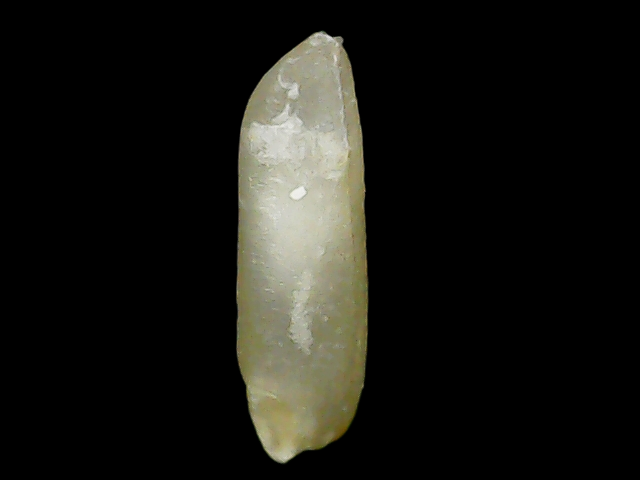
Rice variety: Binadhan21